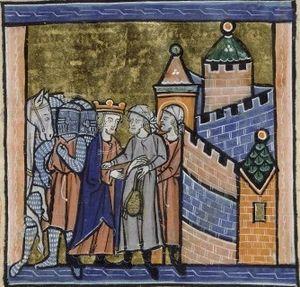
Négociations devant Shaizar (1138)
Le siège de Shaizar se déroule du 28 avril au 21 mai 1138. Les forces conjointes de l'Empire byzantin, de la principauté d'Antioche et du comté d'Édesse décident alors d'assiéger la cité de Shaizar en Syrie, qui est la capitale de l'émirat Munqidhite. À l'issue de ce siège, l'émir de Shaizar est contraint de payer un tribut et devient le vassal de l'empereur byzantin. Toutefois, cette bataille met en évidence la nature limitée de la souveraineté byzantine sur les États latins d'Orient septentrionaux et le manque de but commun entre l'empereur byzantin et les princes latins.